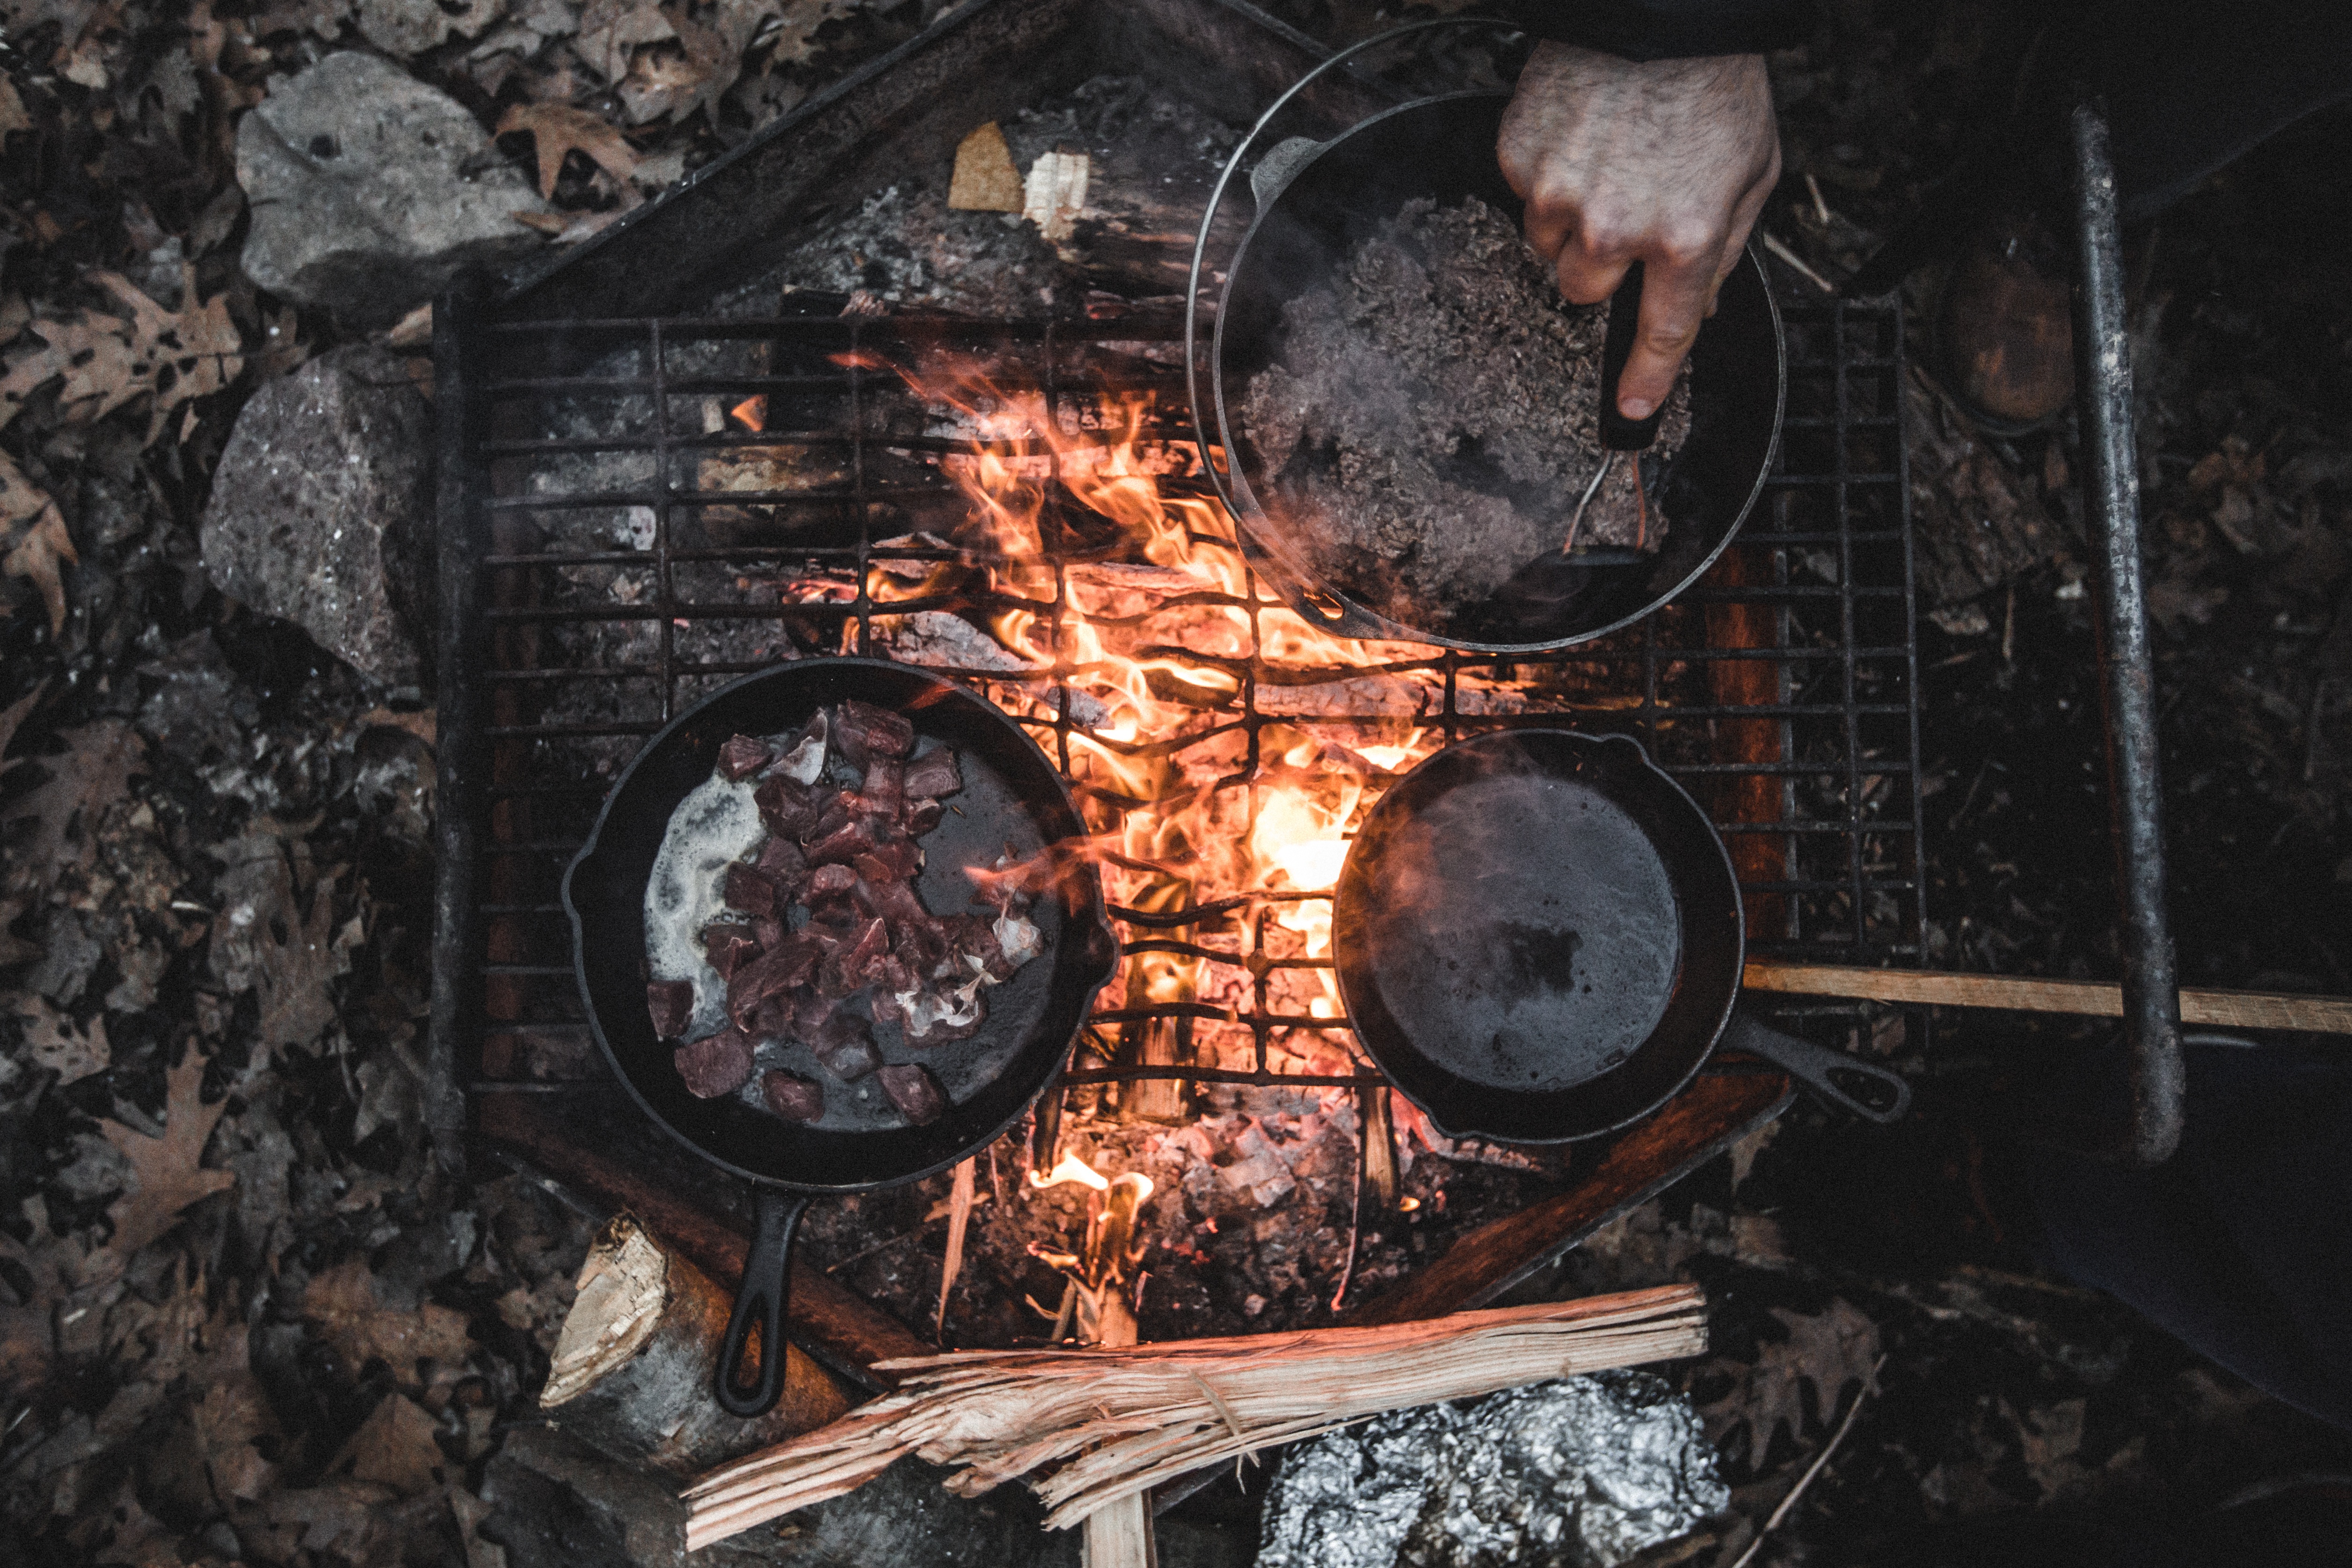
outdoor, wood, cooking, fire, camping, campfire, meat